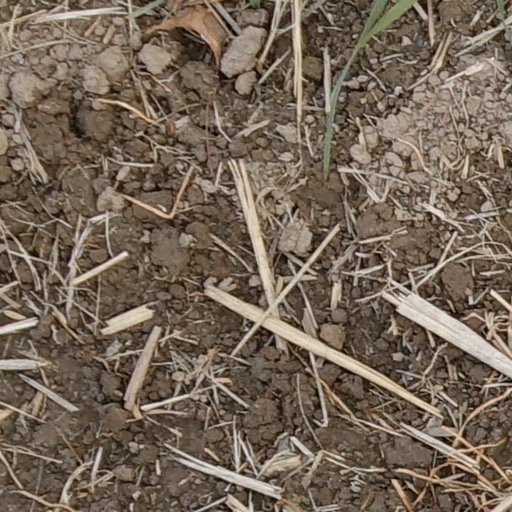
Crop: wheat